Duke's Company

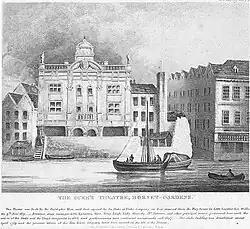
The Duke's Theatre at Dorset Gardens, on the riverfront, London's most luxurious playhouse.

The Duke's Company was a theatre company chartered by King Charles II at the start of the Restoration era, 1660. Sir William Davenant was manager of the company under the patronage of Prince James, Duke of York. During that period, theatres began to flourish again after they had been closed from the restrictions throughout the English Civil War and the Interregnum. The Duke's Company existed from 1660 to 1682, when it merged with the King's Company to form the United Company.